Peter Stebbings

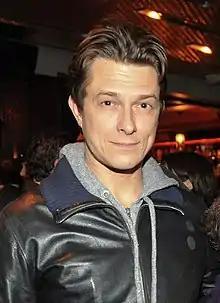
Peter Stebbings in 2011

Peter Stebbings is a Canadian actor, director, producer, and screenwriter best known for portraying Kevin Sharp in the drama series "Madison", Paul Deeds in the series "Traders", and for writing and directing "Defendor". He portrayed Alvin Klein on the science fiction drama series "The Listener".